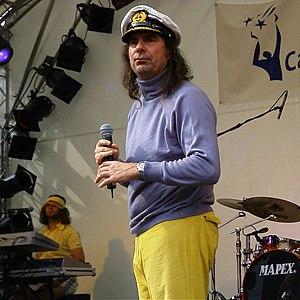
Guildo Horn, de son vrai nom Horst Köhler, est un chanteur de schlager allemand né le 15 février 1963 à Trèves.